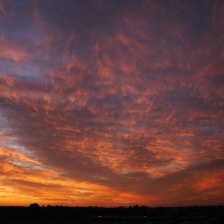
Cloud type: Altostratus